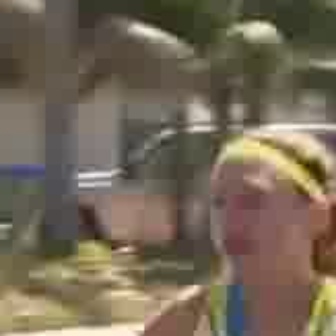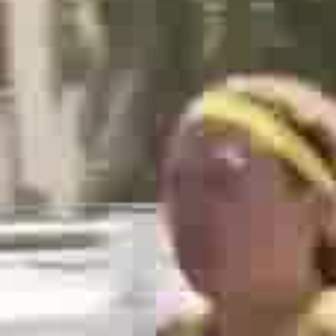
  Please identify the target specified by the bounding box [209,176,302,269] in the first image and locate it in the second image. Return the coordinates in [x_min,y_min,x_max,y_max] format.
Answer: [159,143,301,285]